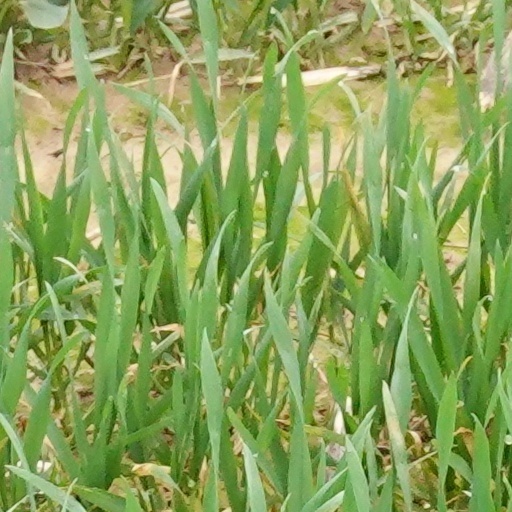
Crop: wheat